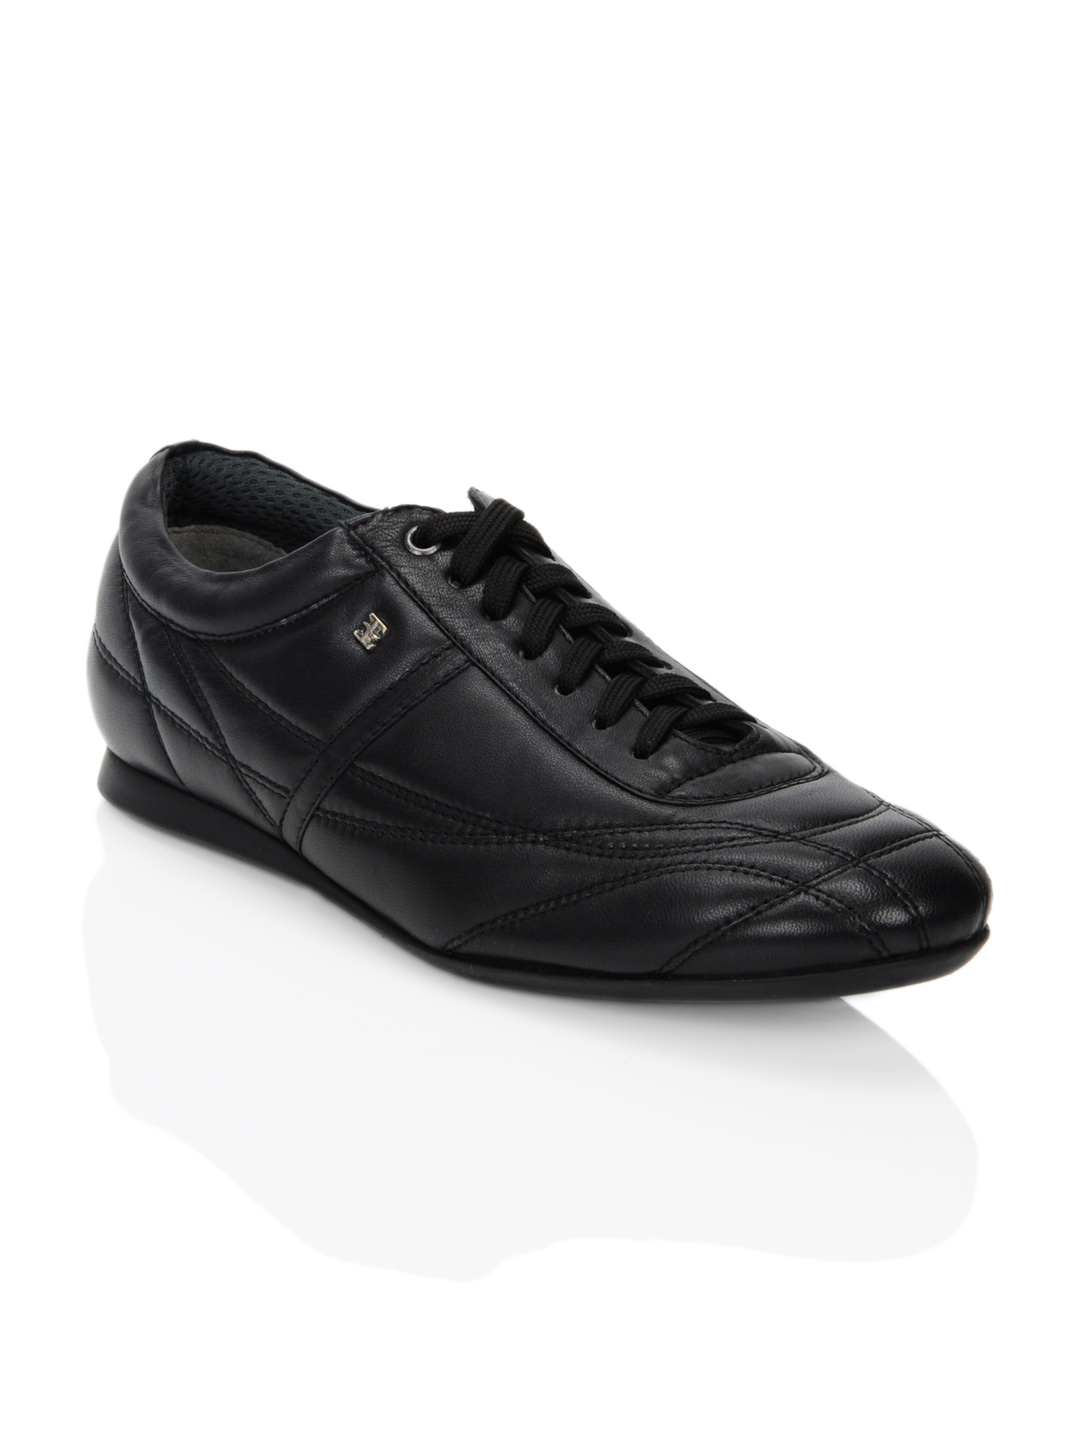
Enroute Men Black Shoes
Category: Footwear / Shoes / Casual Shoes
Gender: Men
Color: Black
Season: Summer 2012
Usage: Casual